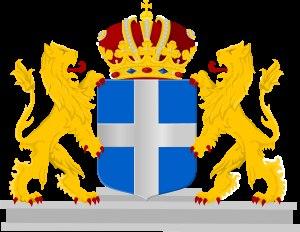
La Congrégation de Windesheim, ou chanoines réguliers de saint Augustin de et à Windesheim a été fondée en 1386 par des disciples de Gérard Groote, diacre du diocèse d'Utrecht. Elle est située entre Zwolle et Deventer. Le prieur du couvent de Windesheim est le ministre général ou chef de la congrégation.